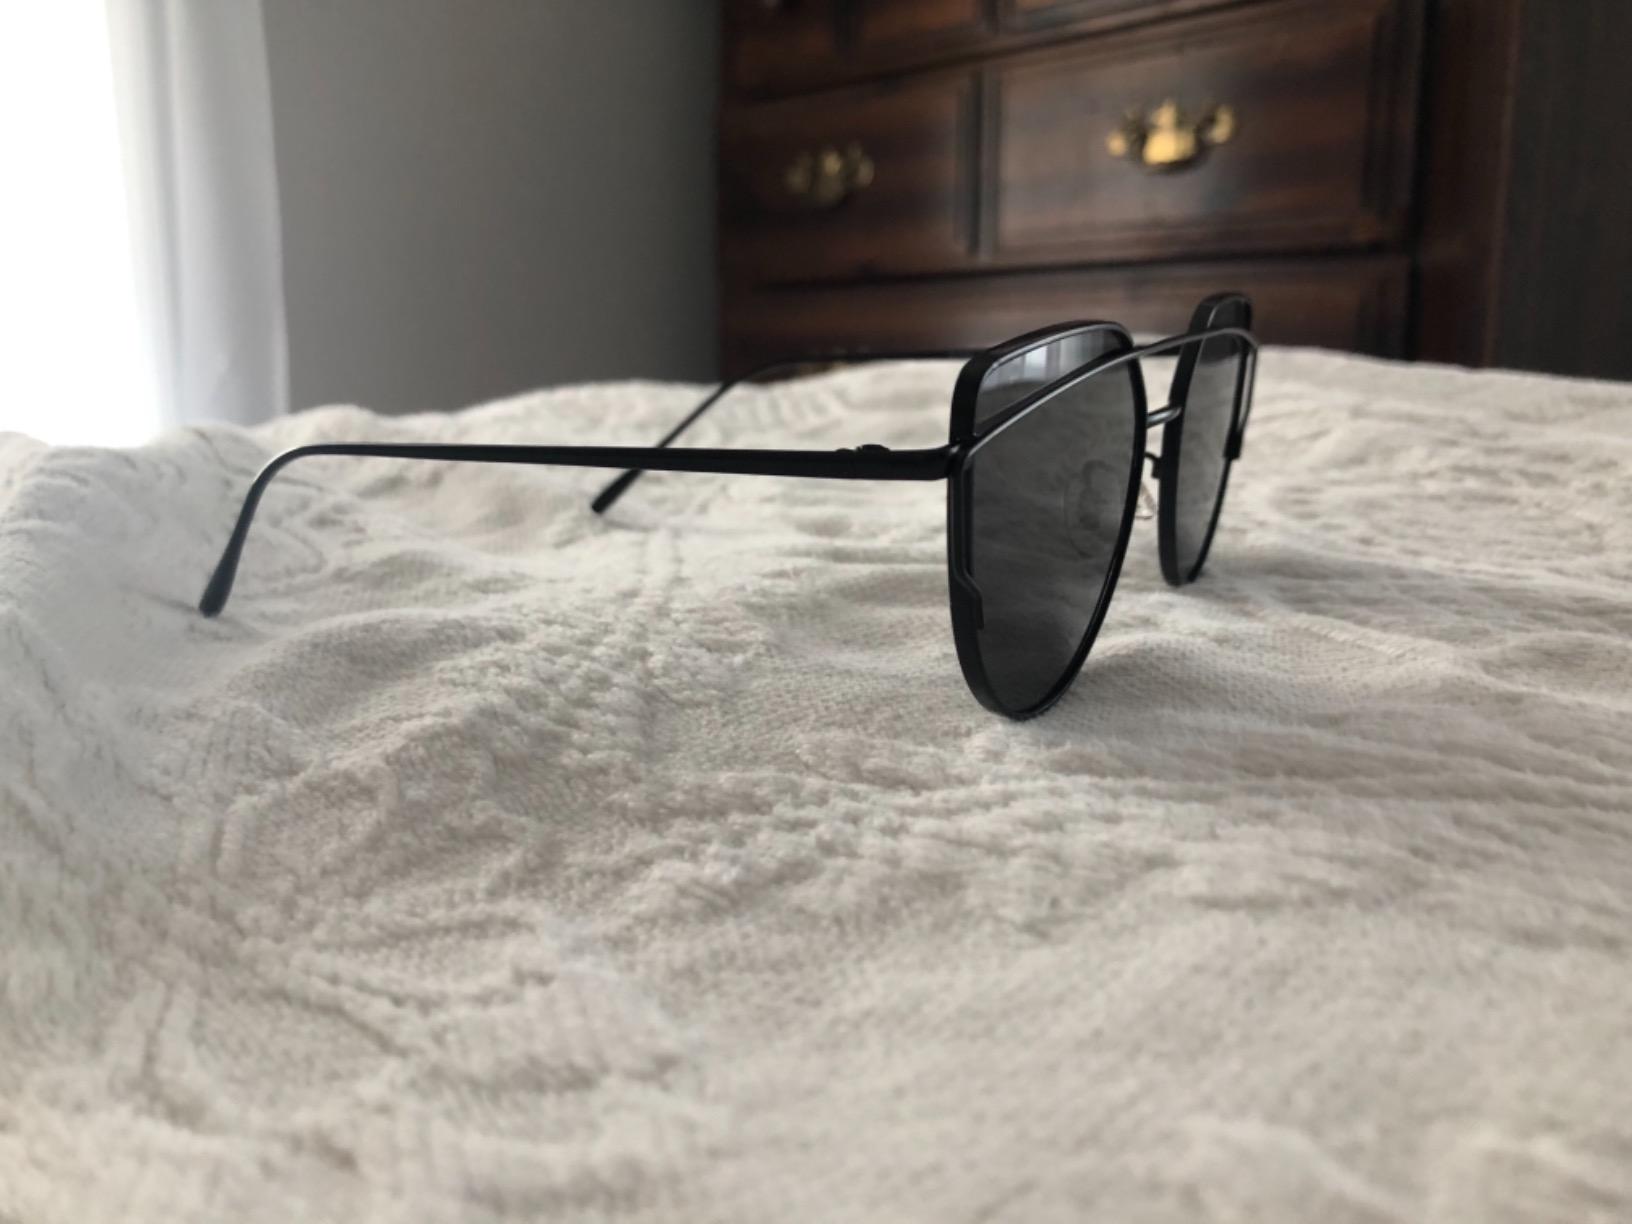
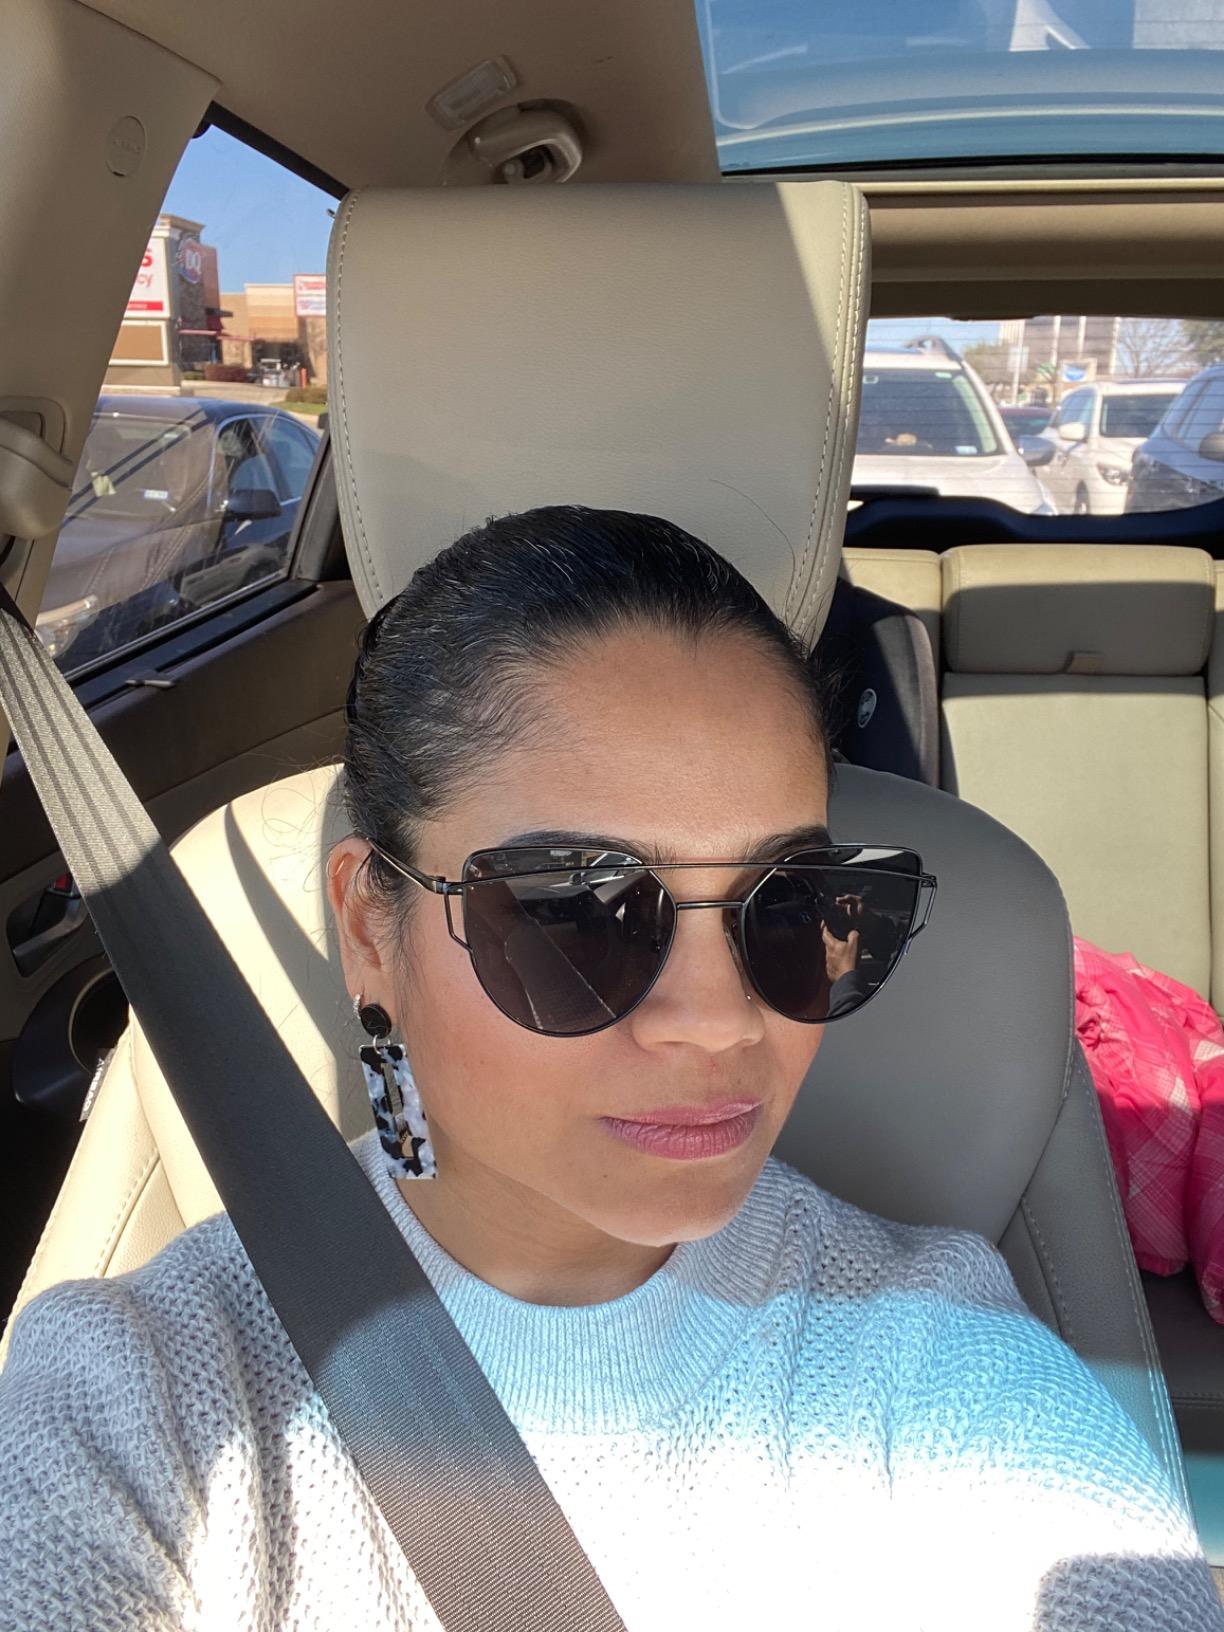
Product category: accessories_sunglasses
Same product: yes